Bank House (Milford, Delaware)

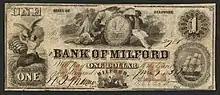

It was listed on the National Register of Historic Places in 1978.